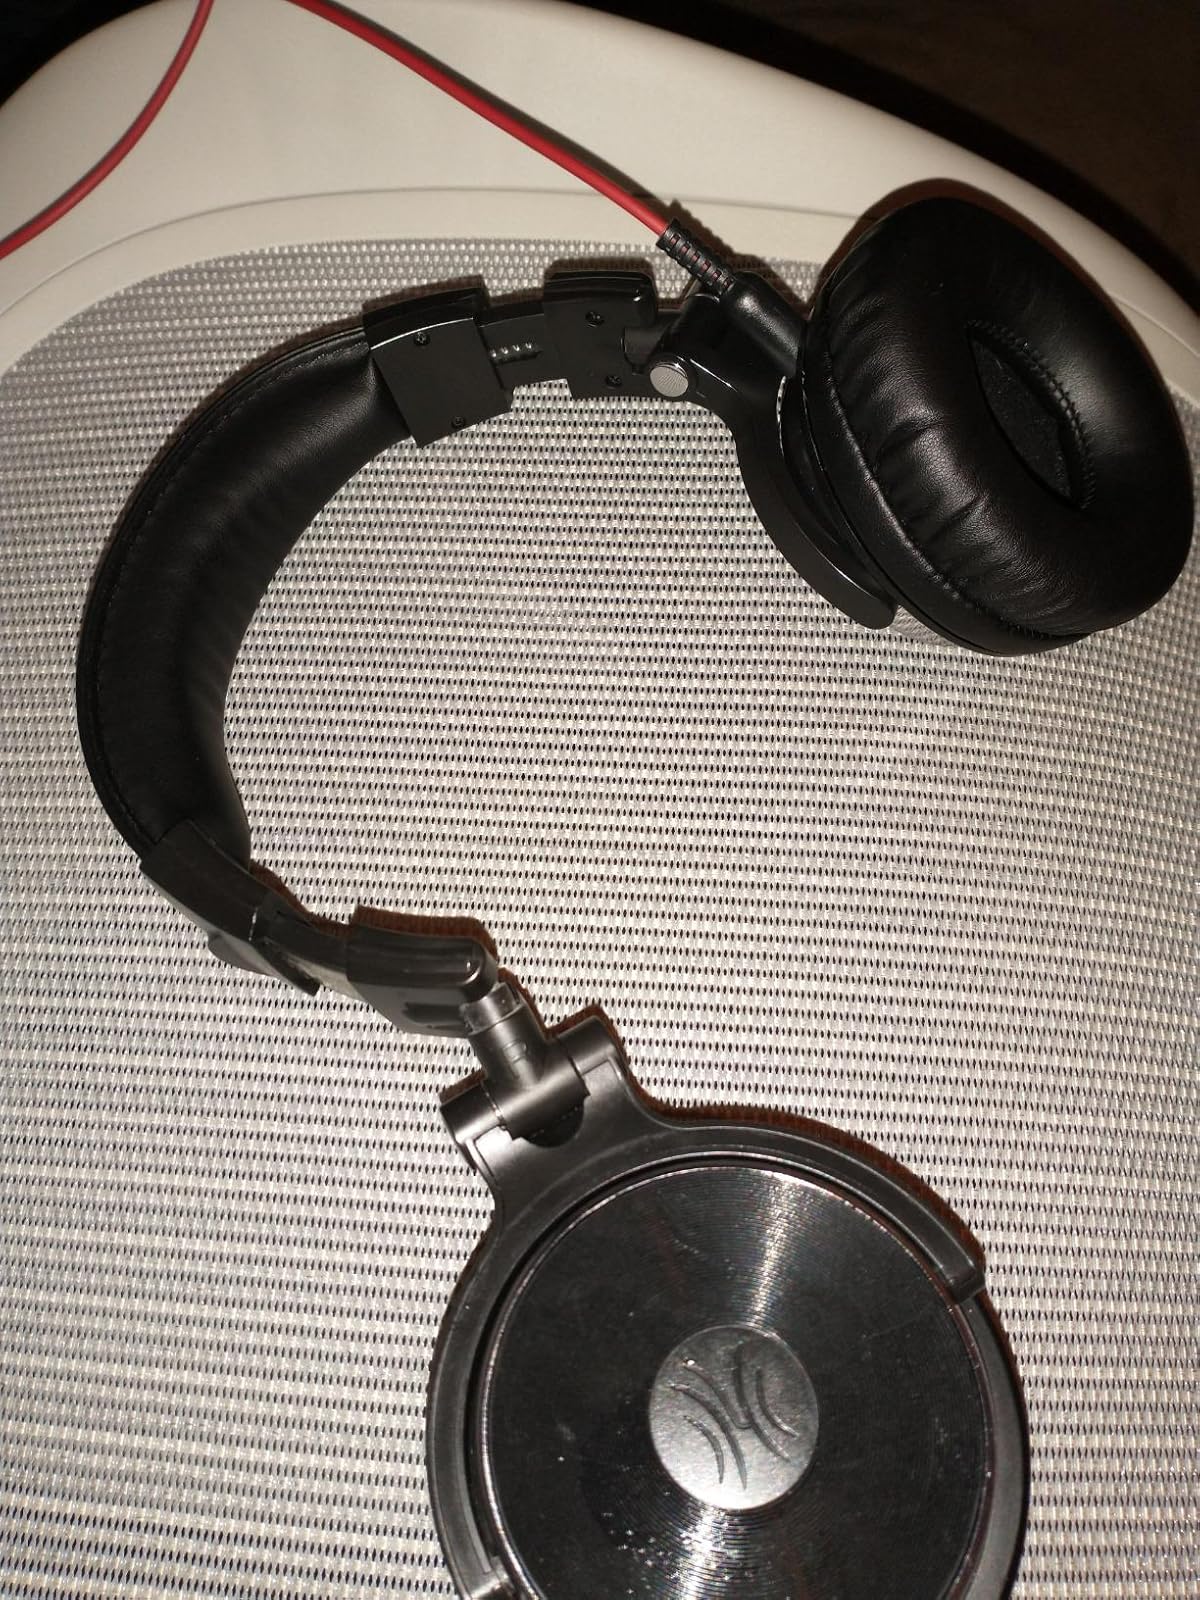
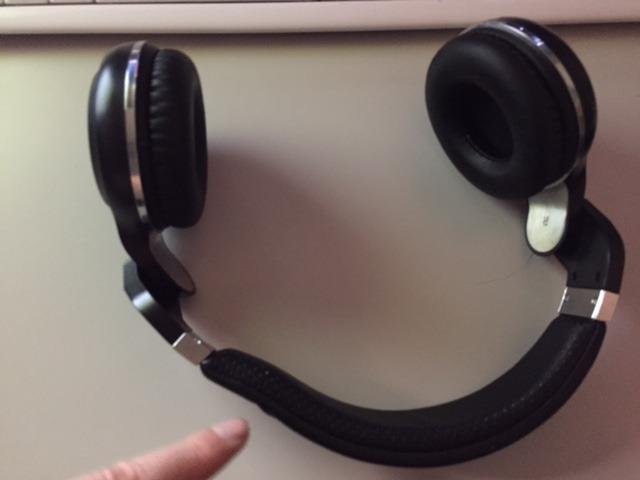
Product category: headphones
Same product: no